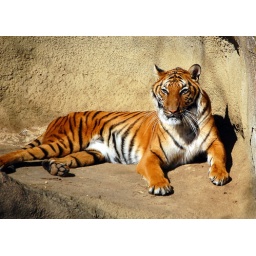
The look on this guys face reminds me so much of the tiger in &amp;quot;The Jungle Book&amp;quot;.